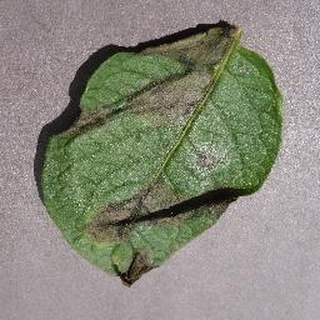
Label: potato_late_blight